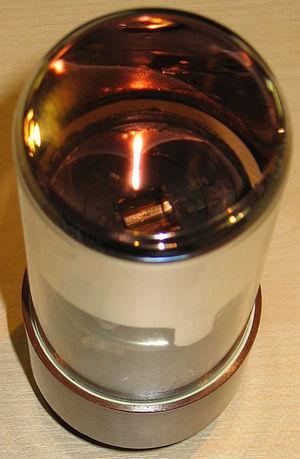
Un tube photomultiplicateur est un dispositif permettant la détection de photons. Il se présente sous la forme d'un tube électronique. Sous l'action de la lumière, des électrons sont arrachés d'un métal par effet photoélectrique à une photocathode, le faible courant électrique ainsi généré est amplifié par une série de dynodes utilisant le phénomène d'émission secondaire pour obtenir un gain important. Ce détecteur permet de compter les photons individuellement. Il est sensible de l'ultraviolet à l'infrarouge proche, le temps de réponse est de l'ordre de la nanoseconde.